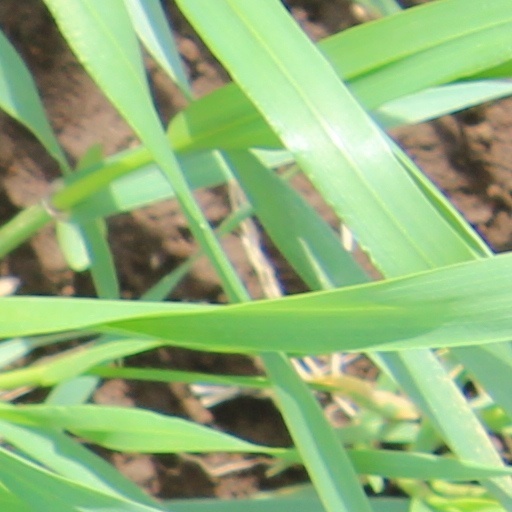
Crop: wheat